Adirondack Park

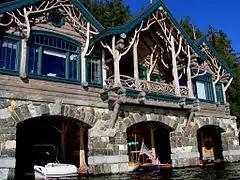
Twig work at Camp Topridge

Railways were used extensively from about 1871 to the 1930s for passenger transport and freight. Passenger transport was supplemented by stagecoaches. Rail operators included Chateaugay Railroad, Adirondack Railway, Delaware and Hudson Canal Company, Lake Champlain Transportation Company, New York Central Railroad, Northern Adirondack Railroad Company, Ogdensburg and Lake Champlain Railroad, New York and Ottawa Railway, Mohawk and Malone Railway and Fulton Chain Railway.